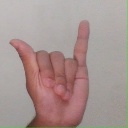
अक्षर: य